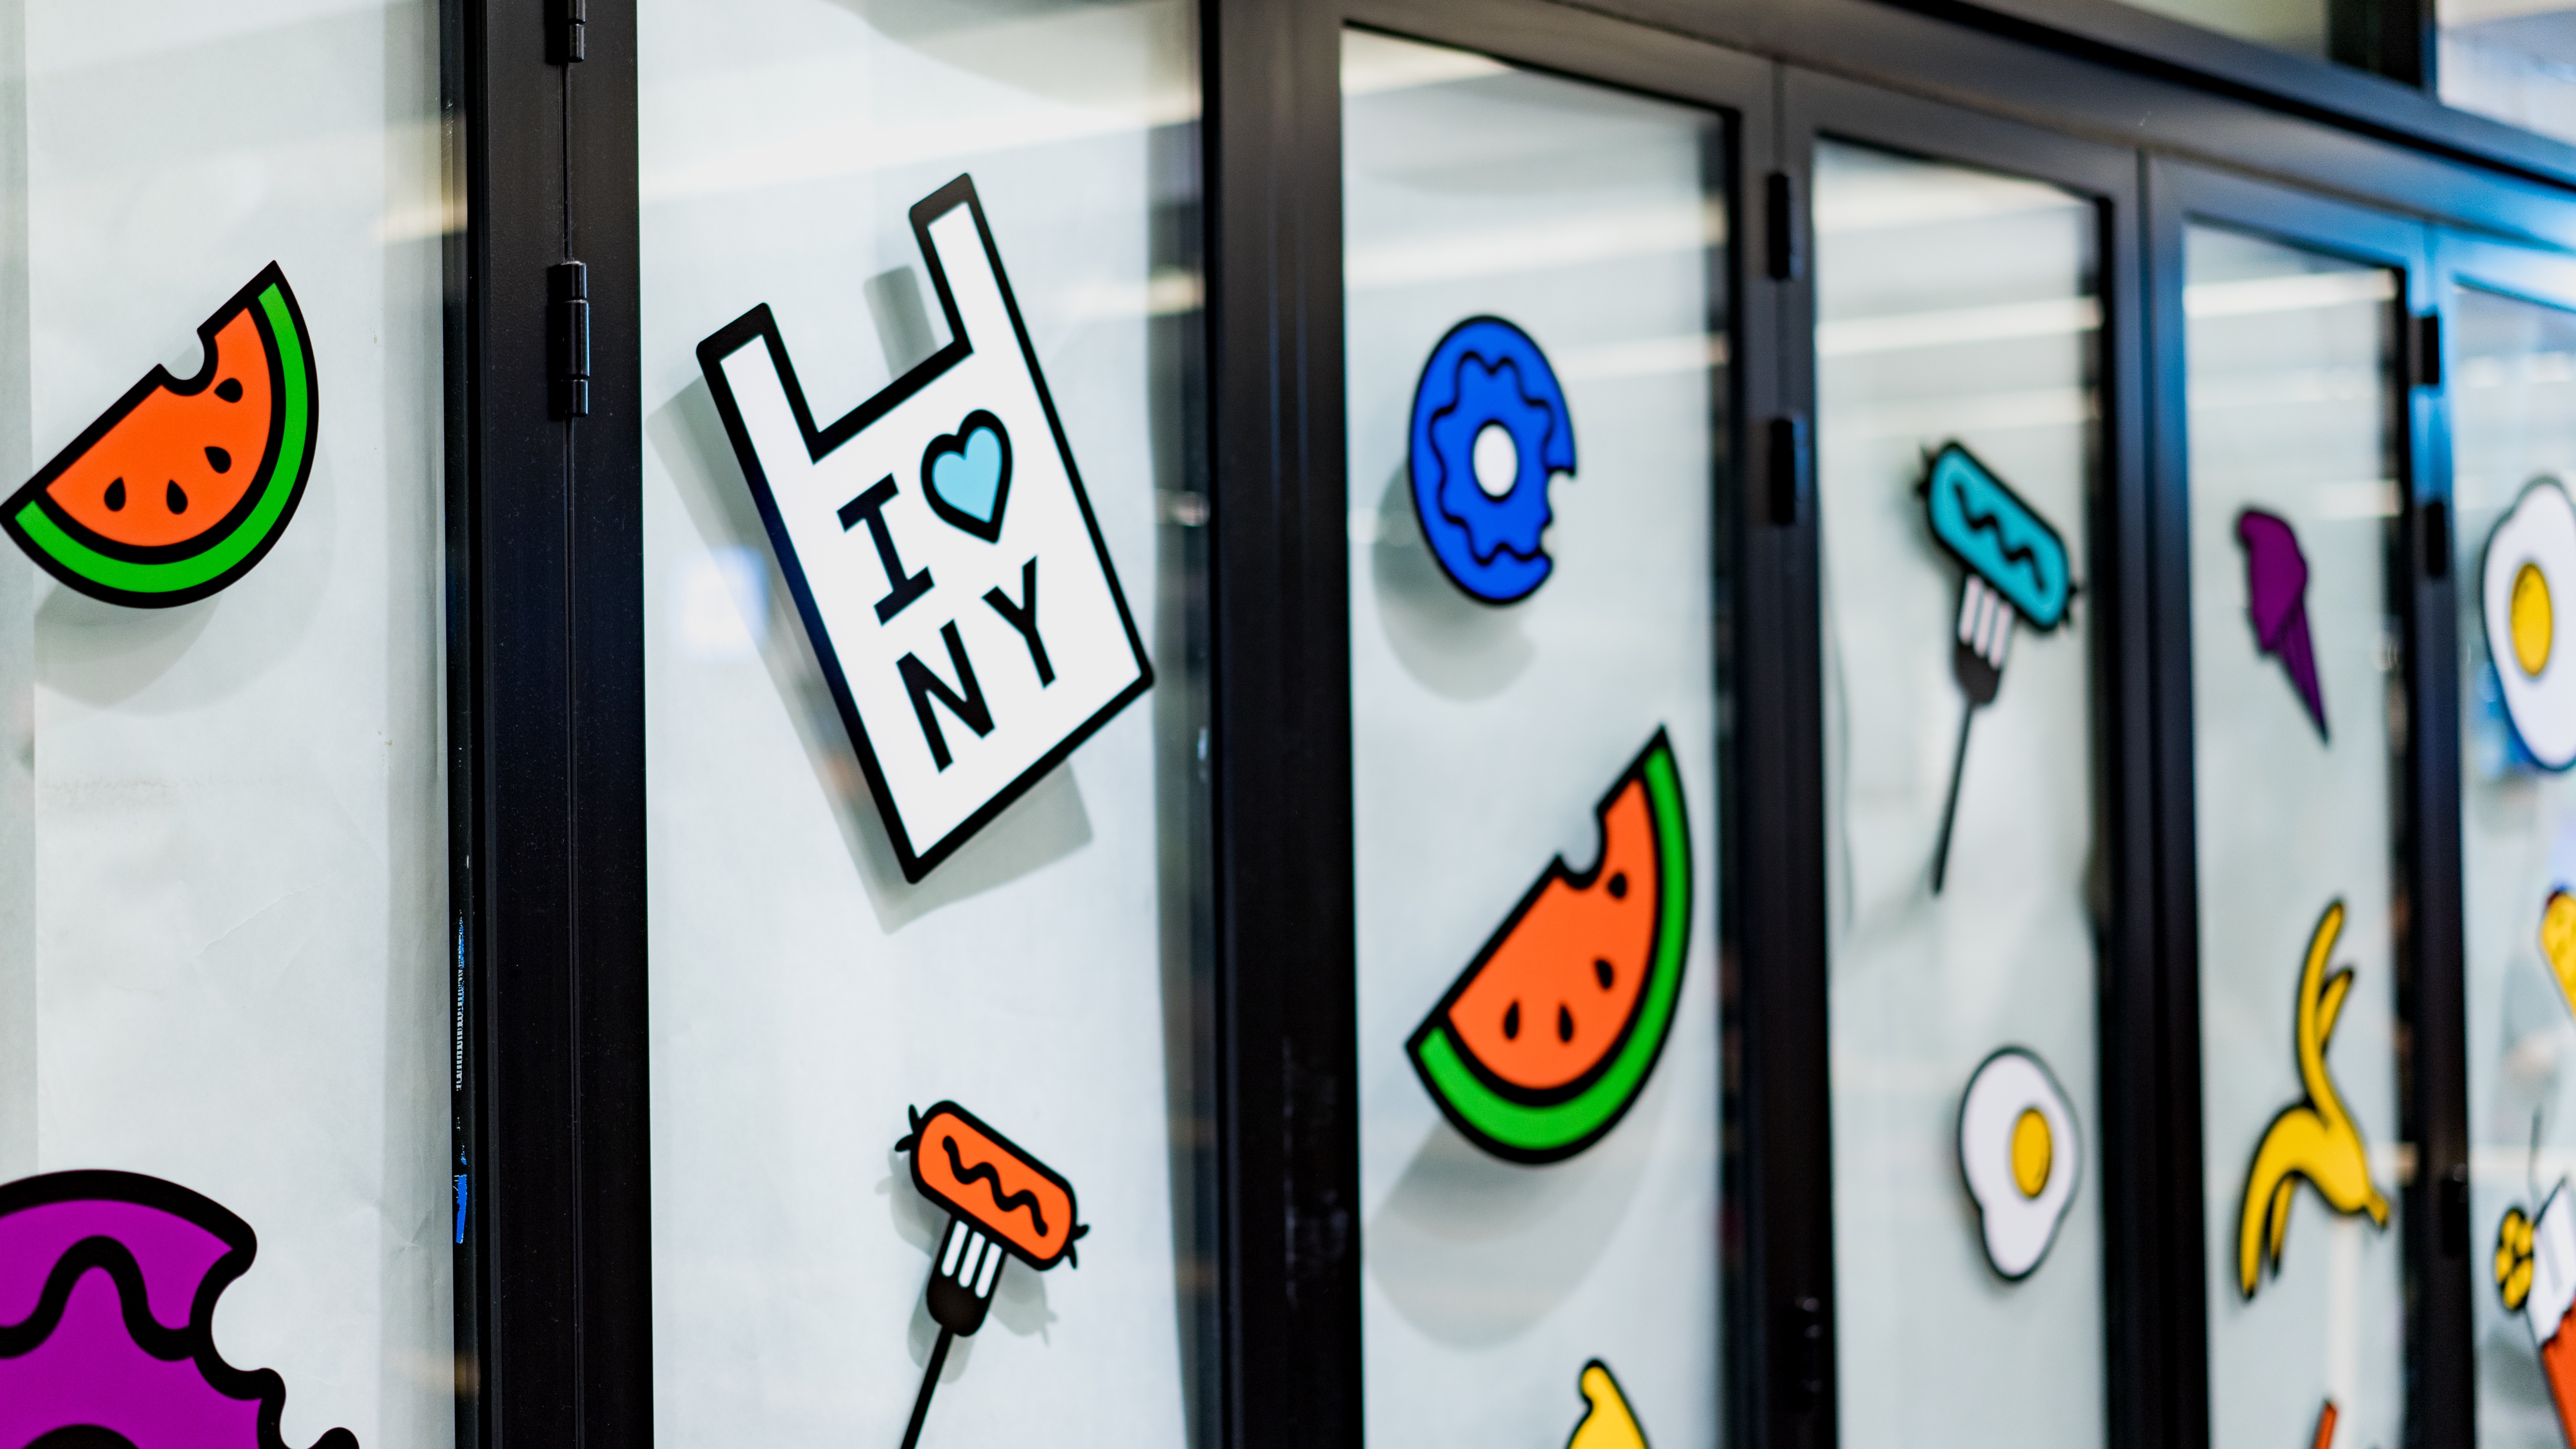
number, advertising, sign, color, banner, signage, brand, art